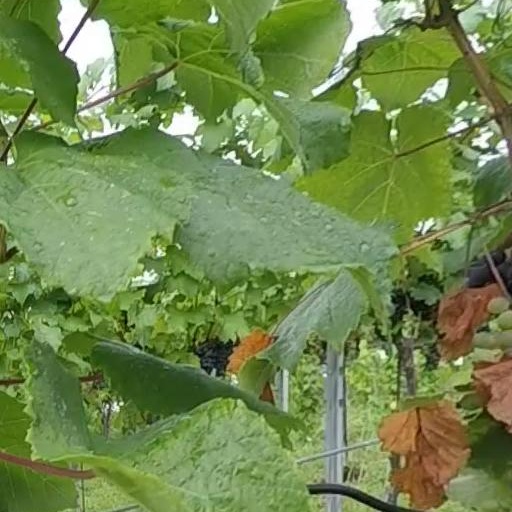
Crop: grape